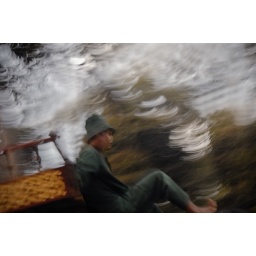
Man on an elephant riding down the road in Cambodia.